Gerardo Parra

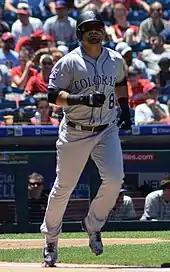
Parra with the Rockies in 2018

On October 30, 2018, the Rockies declined the 2019 option on Parra's contract, instead paying him a $1.5 million buyout and making him a free agent.